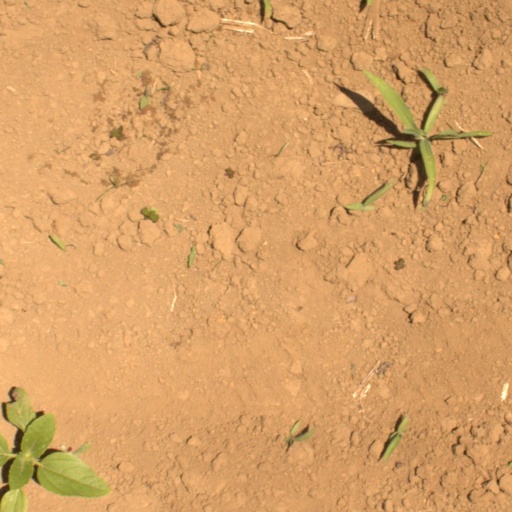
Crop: Jerusalem artichoke